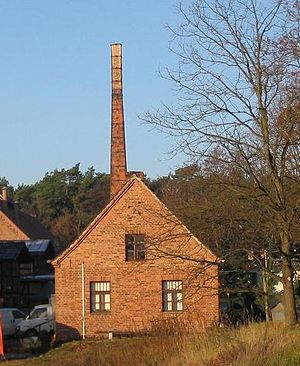
Baruth/Mark / Geografi / Baruther Glashytte
Glashytte i landsbyen Glashütte
Baruth/Mark er en by i landkreis Teltow-Fläming i den den tyske delstat Brandenburg.